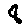
Label: 8